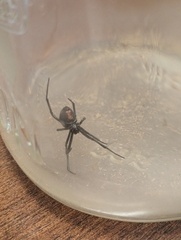
Species: Lactrodectus_hesperus